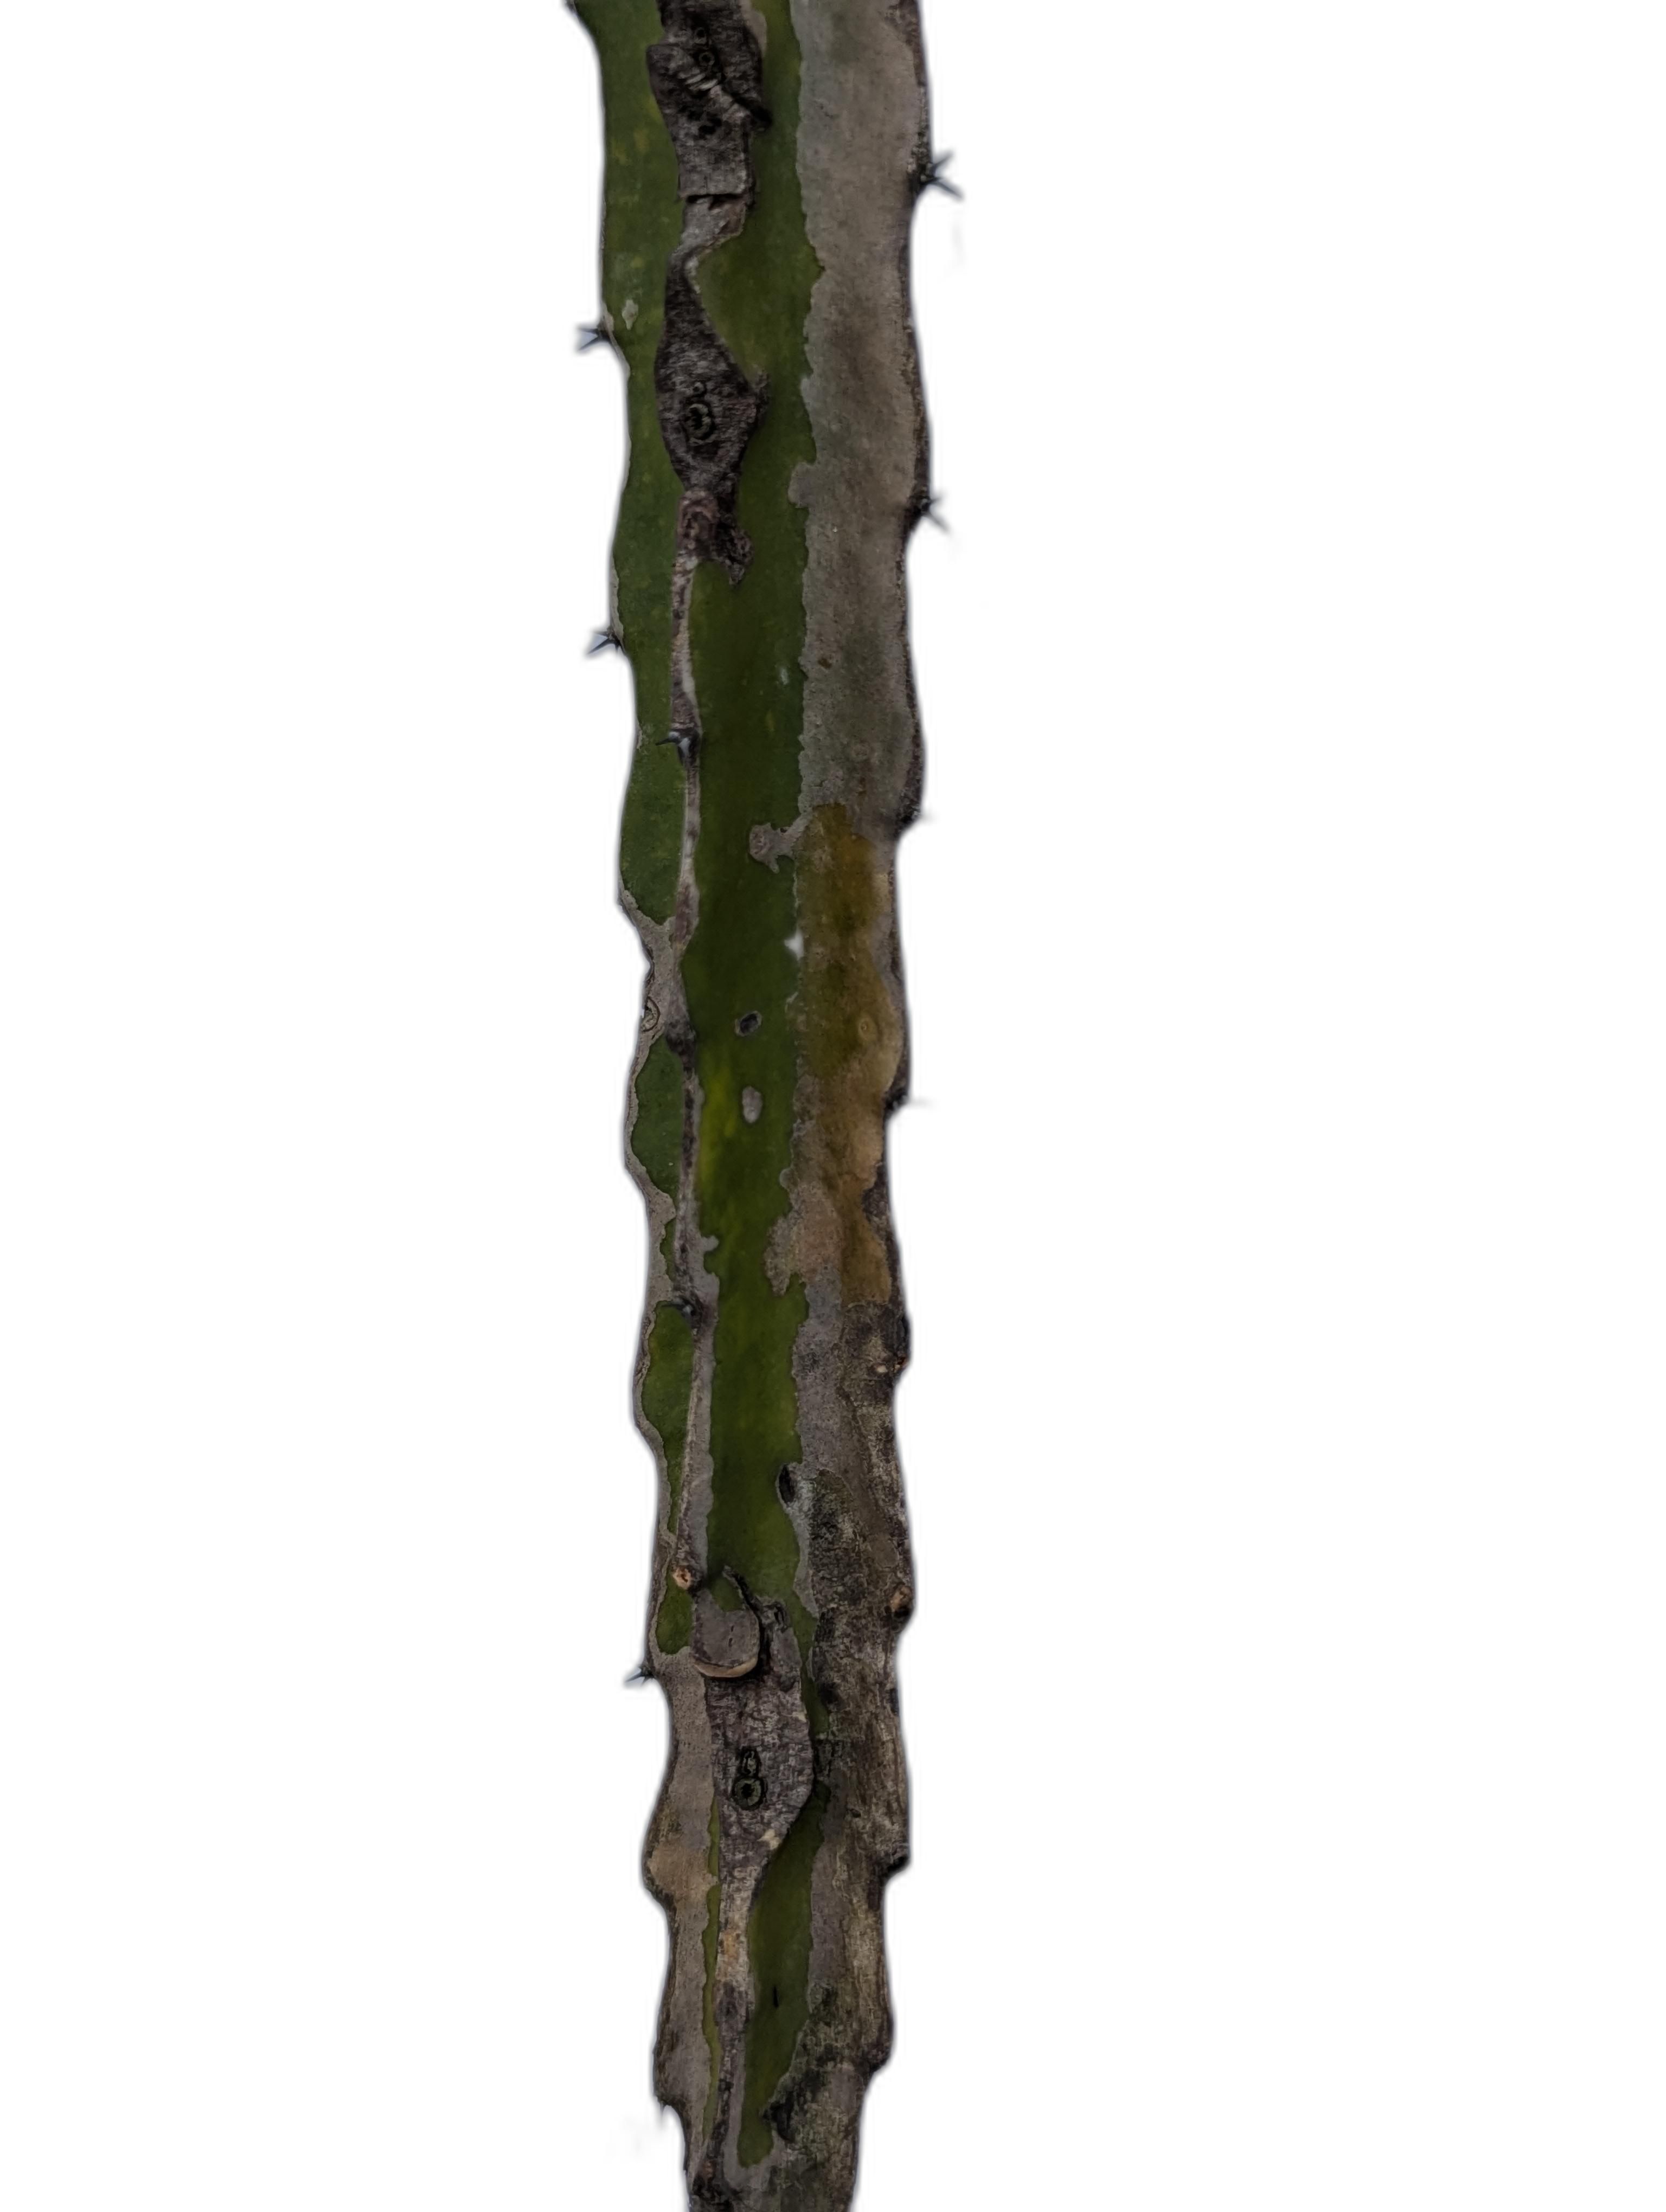
Label: Bad leaf